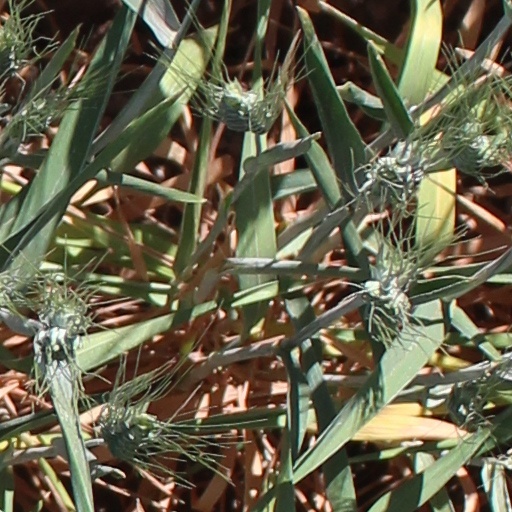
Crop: wheat